Palestinian Civil Defence

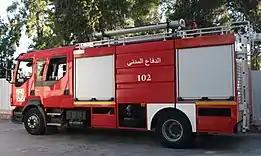
Palestinian Civil Defence Volvo fire engine

The Oslo Accords envisioned an Emergency Services and Rescue branch (Al Difa'a Al Madani) as part of one sole security force named "The Palestinian Police".